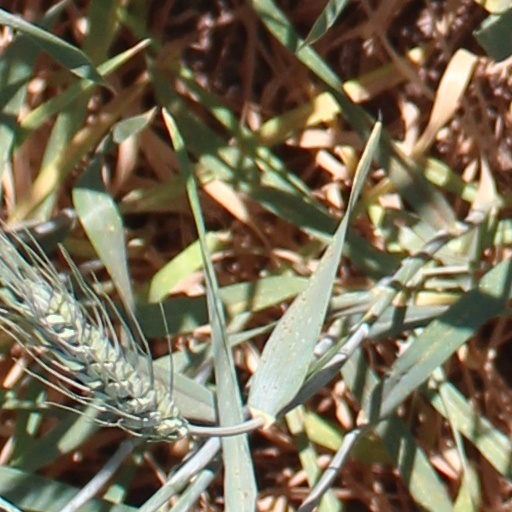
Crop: wheat